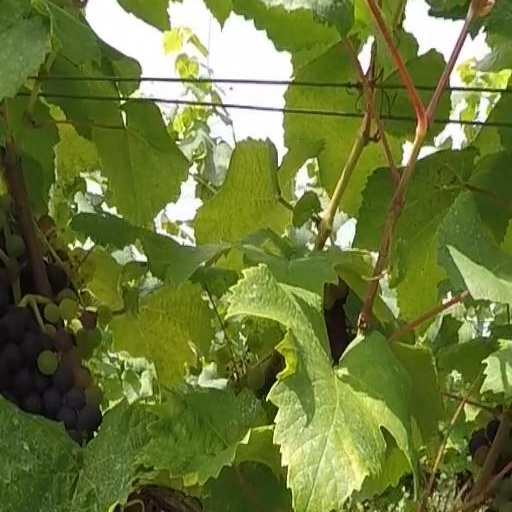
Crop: grape